135th (East Anglian) (Hertfordshire Yeomanry) Field Regiment, Royal Artillery

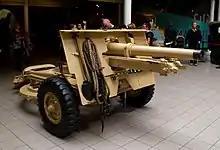
25-pounder Mk II gun preserved at the Imperial War Museum.

The "Mount Vernon" docked at Singapore on 13 January 1942 and 135th Field Rgt landed during a Japanese air raid. Its guns and equipment were in other ships of CT5 on their way to Bombay, so it had to be re-equipped on arrival with whatever guns were available from the Singapore Ordnance Depot, 336 Battery being issued with eight 4.5-inch howitzers and 344 Bty with eight 25-pdrs, all towed by Chevrolet 4 x 4 1-ton trucks; 499 Bty remained without guns. A number of officers of the Federated Malay States Volunteers (FMSV) were attached to the regiment to act as interpreters and liaison officers equipped with civilian vehicles as reconnaissance and staff cars. Together with 53rd Bde the regiment was attached to 11th Indian Division.